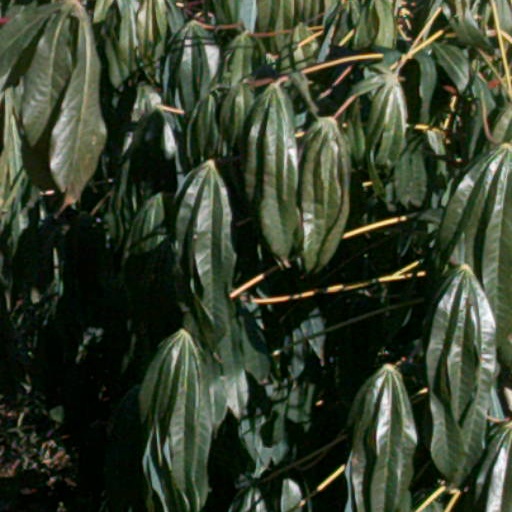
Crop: cassava